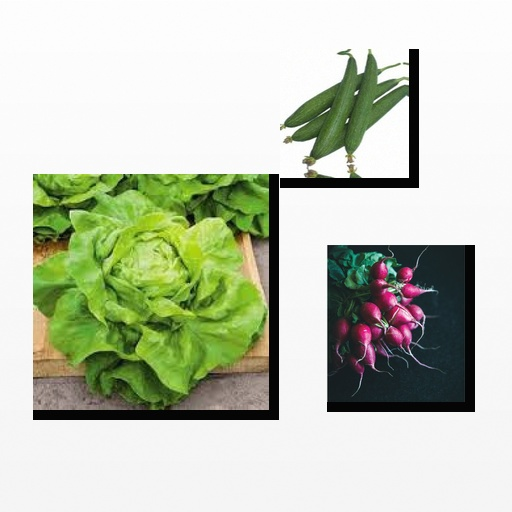
Food items: radish, sponge_gourd, lettuce